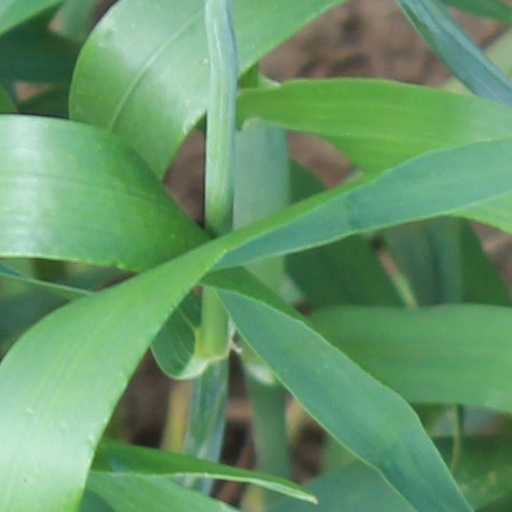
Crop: wheat